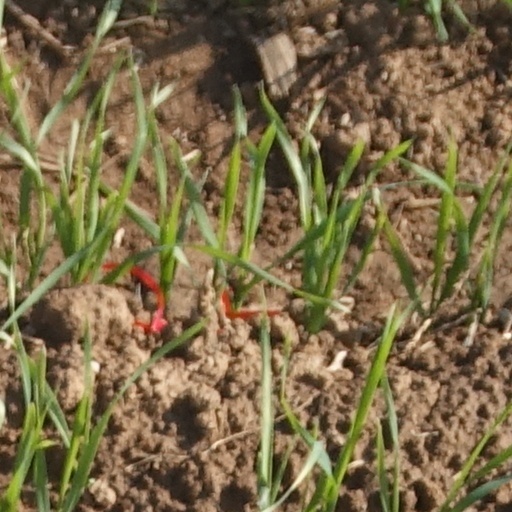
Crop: wheat